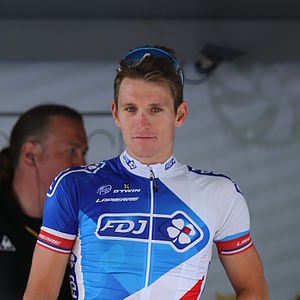
Arnaud Démare
Démare ved Tour de France 2015
Arnaud Démare er en professionel fransk cykelrytter, som kører for UCI WorldTeam Groupama-FDJ. I 2011 vandt han VM i landevejscykling for U23, og i 2016 vandt han Milano-Sanremo.